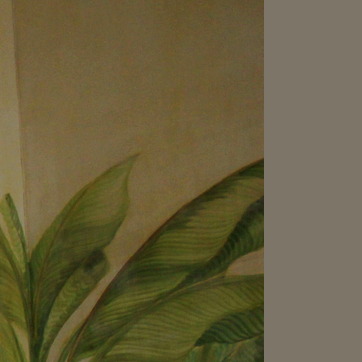
Material: painted